Unite the Right rally

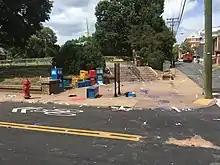
The edge of Lee Park after police cleared the area

Beginning in the morning, ahead of the rally's official noon start time, "protesters and counterprotesters faced off, kicking, punching, hurling water bottles at and deploying chemical sprays against one another". An estimated 500 protesters and more than a thousand counterprotesters were on the site. The Associated Press reported that "people threw punches, screamed, set off smoke bombs, hurled water bottles and unleashed chemical sprays"; some engaged in combat while "others darted around, trying to avoid the chaos". At least 14 people were injured in street brawls. Following the rally, four warrants for the arrest of white supremacist Christopher Cantwell were issued after Cantwell was charged by Virginia prosecutors with felonies related to "illegal use of gases, and injury by caustic agent or explosive". Separately, "The Hill" journalist Taylor Lorenz claimed she was punched by counter-protesters during the violence, while video posted to social media showed a male protester punching a woman as the crowd left Lee Park; both men were arrested the same day. Both later pleaded guilty to misdemeanor assault and battery. Steven Balcaitis, of York, South Carolina, was arrested for assault and battery for choking a counter-protester in an attack that was captured on video. Balcaitis pled guilty to assault and received a 180-day suspended sentence.